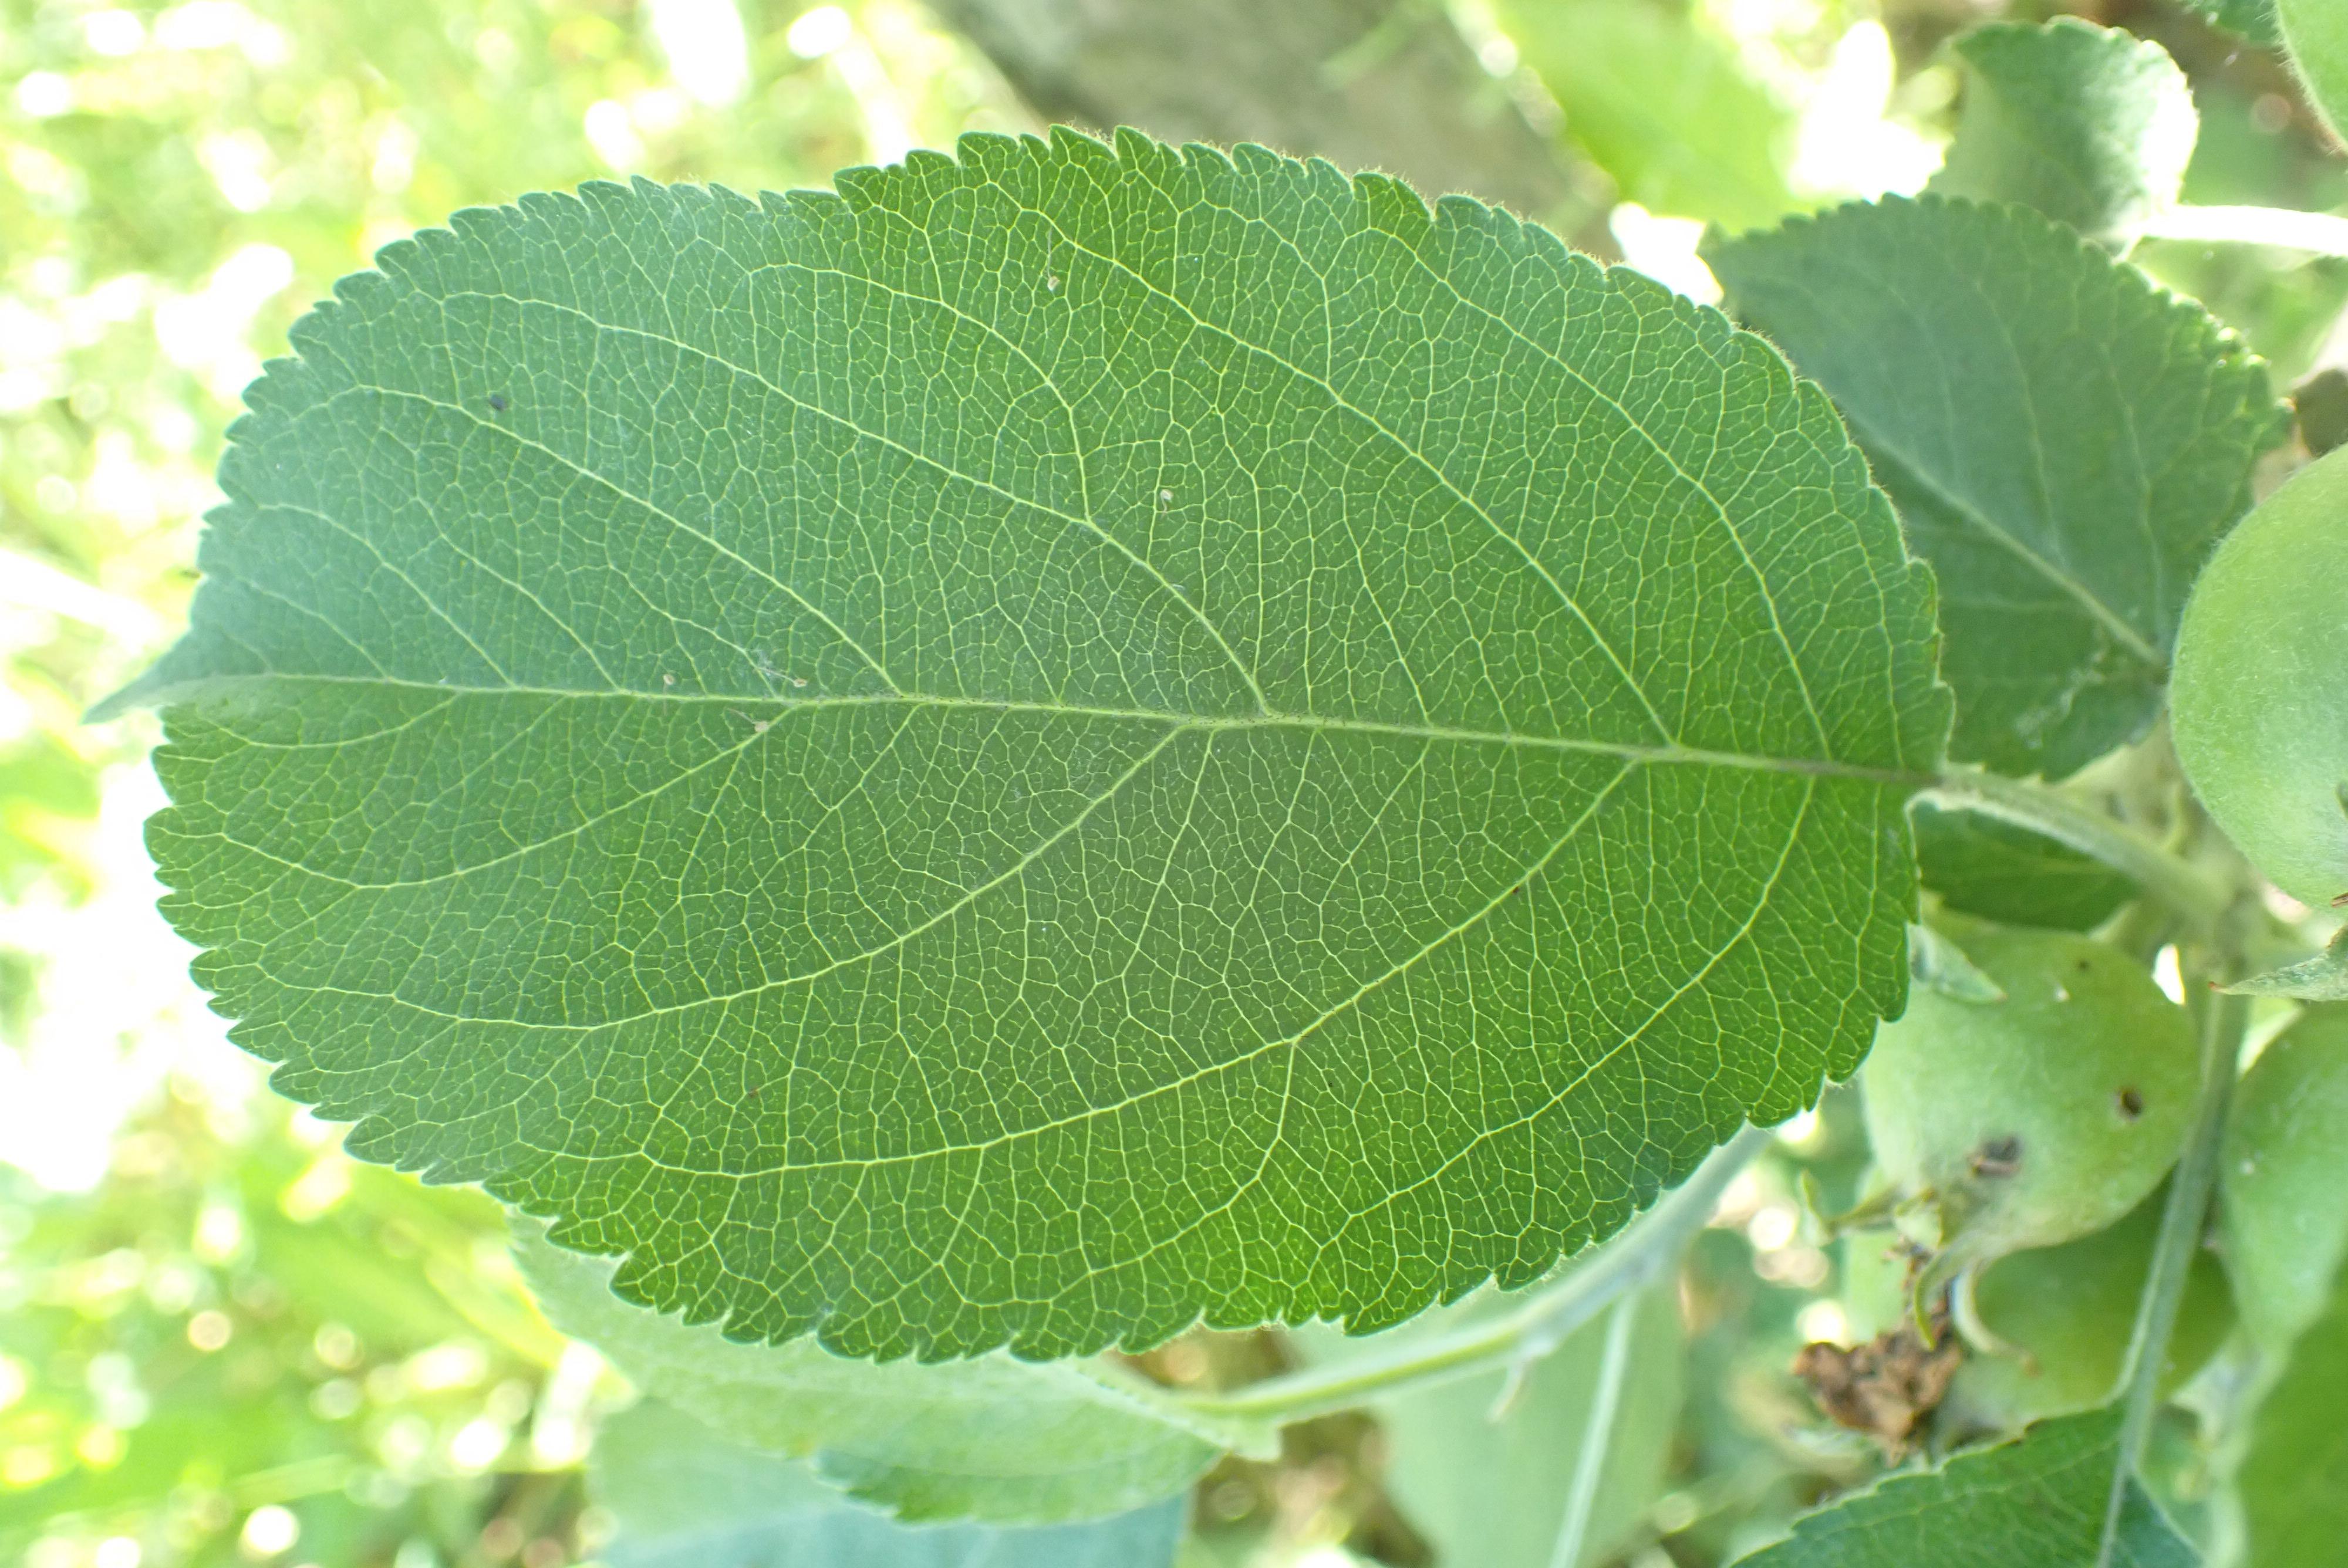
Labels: healthy